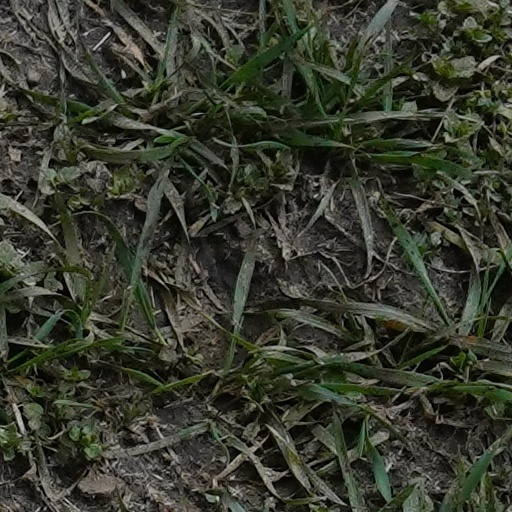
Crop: wheat